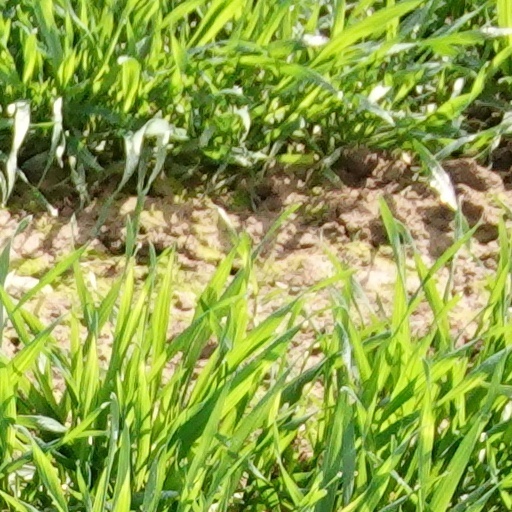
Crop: wheat